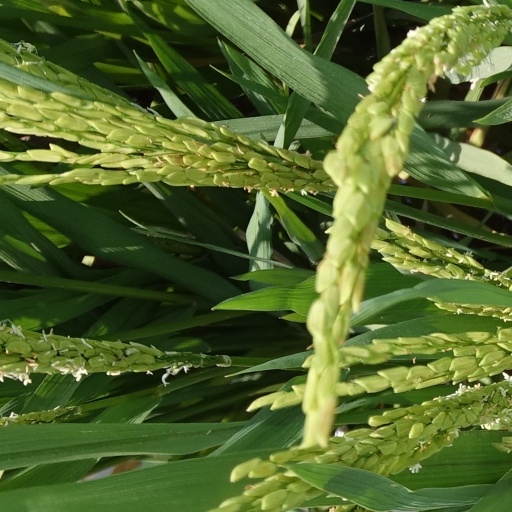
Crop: rice